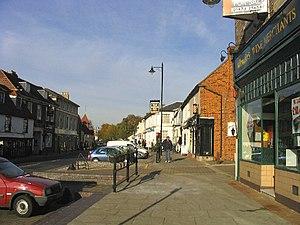
Ongar est une petite ville anglaise, située dans l’ouest du comté d'Essex. Elle compte environ 6 000 habitants.